Unitwins

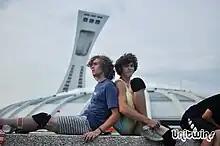

Unitwins are a unicycling entertainment duo from Sweden, consisting of twins Martin Sjönneby and Josef Sjönneby.